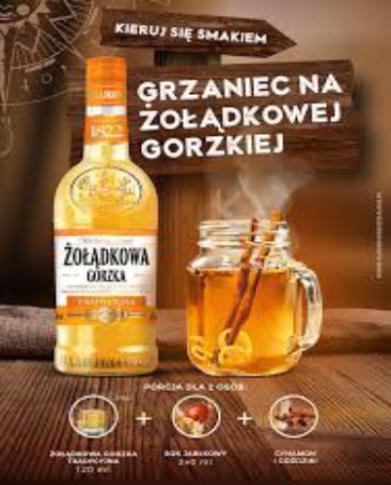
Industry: Food